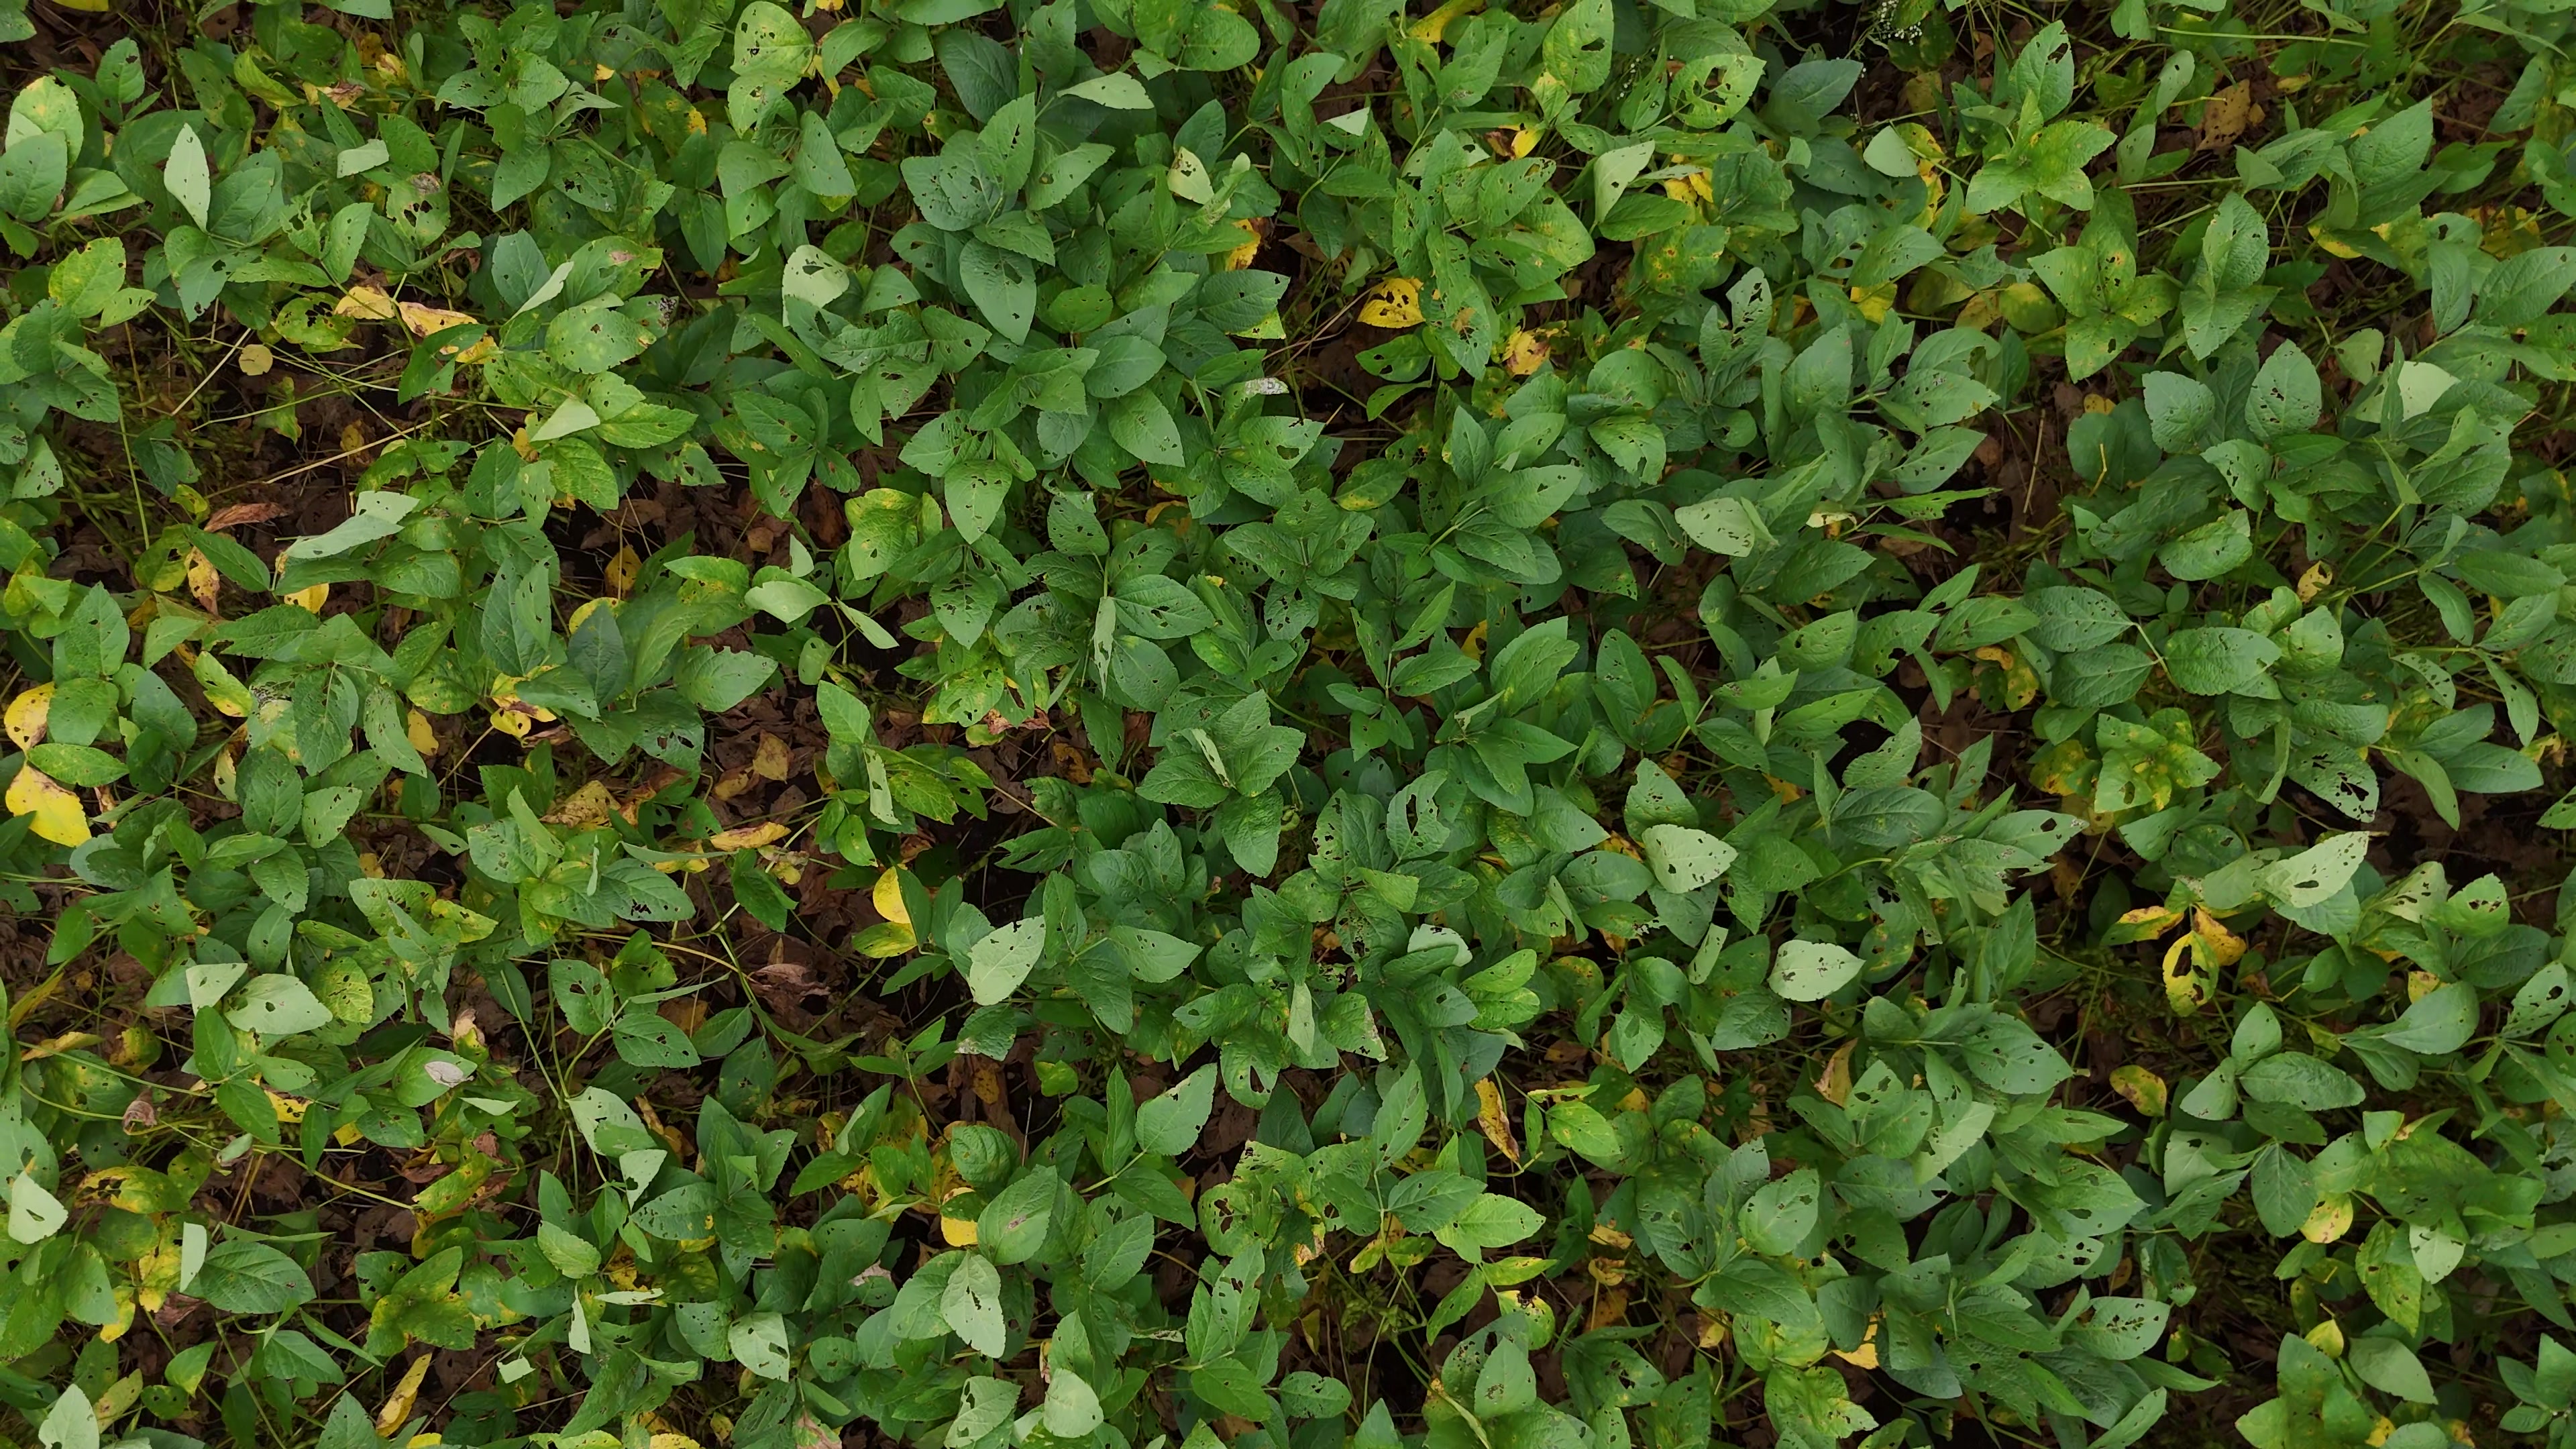
Label: Rust